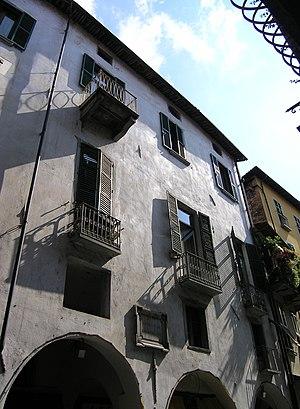
Maison de Carlo Marenco, Ceva, (Italie)
Carlo Marenco est un dramaturge italien auteur de comédies et tragédies.